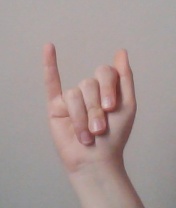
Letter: meem